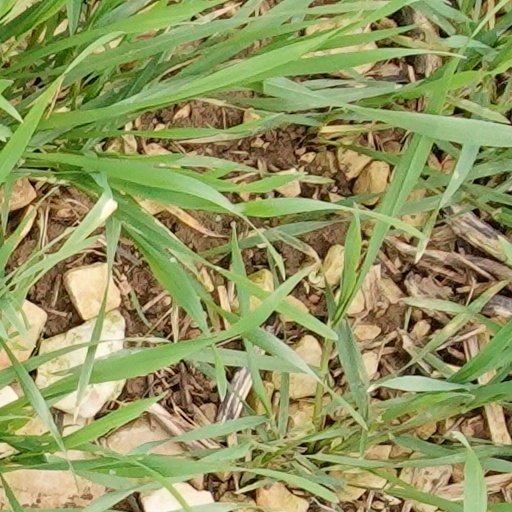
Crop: wheat